Toyama Castle

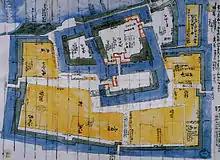
Layout map of Toyama Castle

Toyama Castle is located at the center of modern current Toyama city. The surrounding area is roughly in the geographic center of Etchū Province and is a wide plain with a number of large rivers. A fortification was initially erected on this location in 1543 on the banks of the Jinzū River by the local Jinbō clan, who governed western Etchū Province as retainers of the Hatakeyama clan. Eastern Etchū Province was governed by their rivals, the Shiina clan, who were also retainers of the Hatakeyama. As the Hatakeyama waned in power and influence in the 15th century, the two clans waged a constant war for dominance over Etchū, with the "Ikkō-ikki" helping play one side against the other.